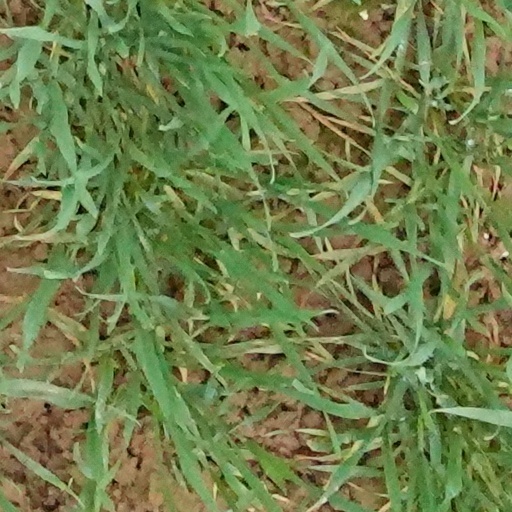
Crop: wheat